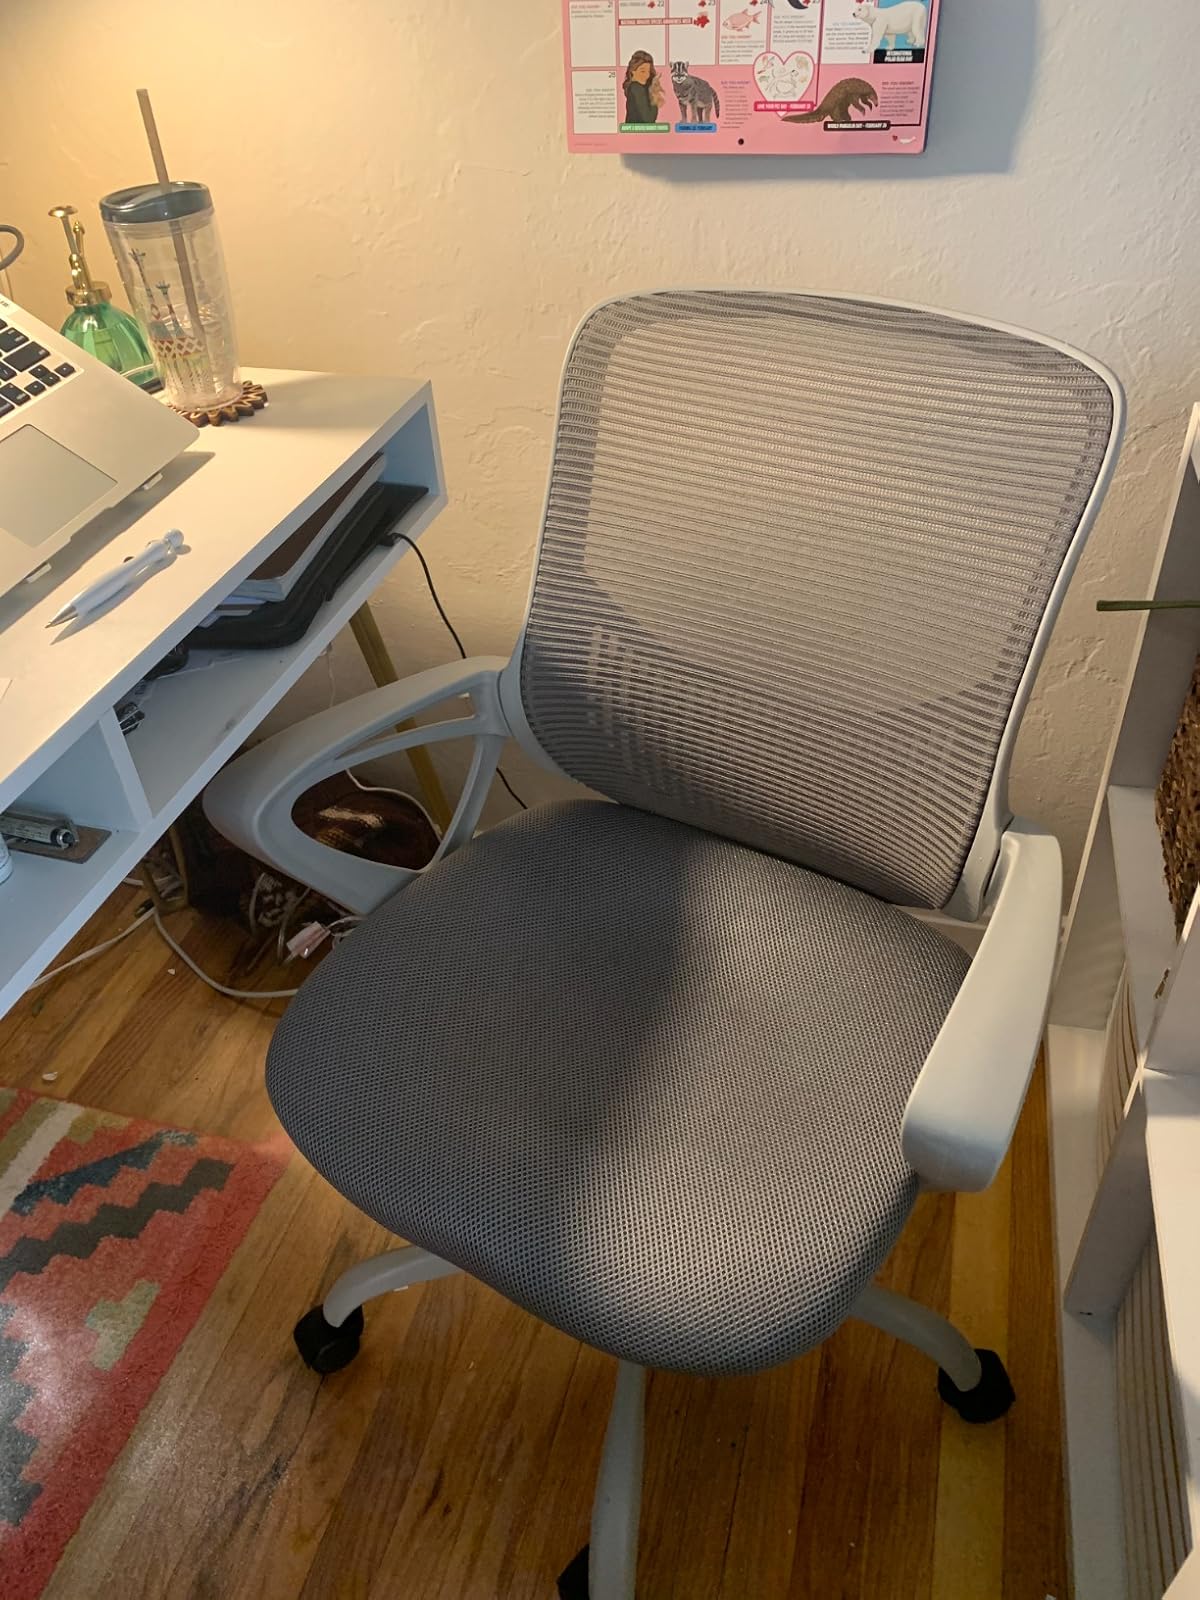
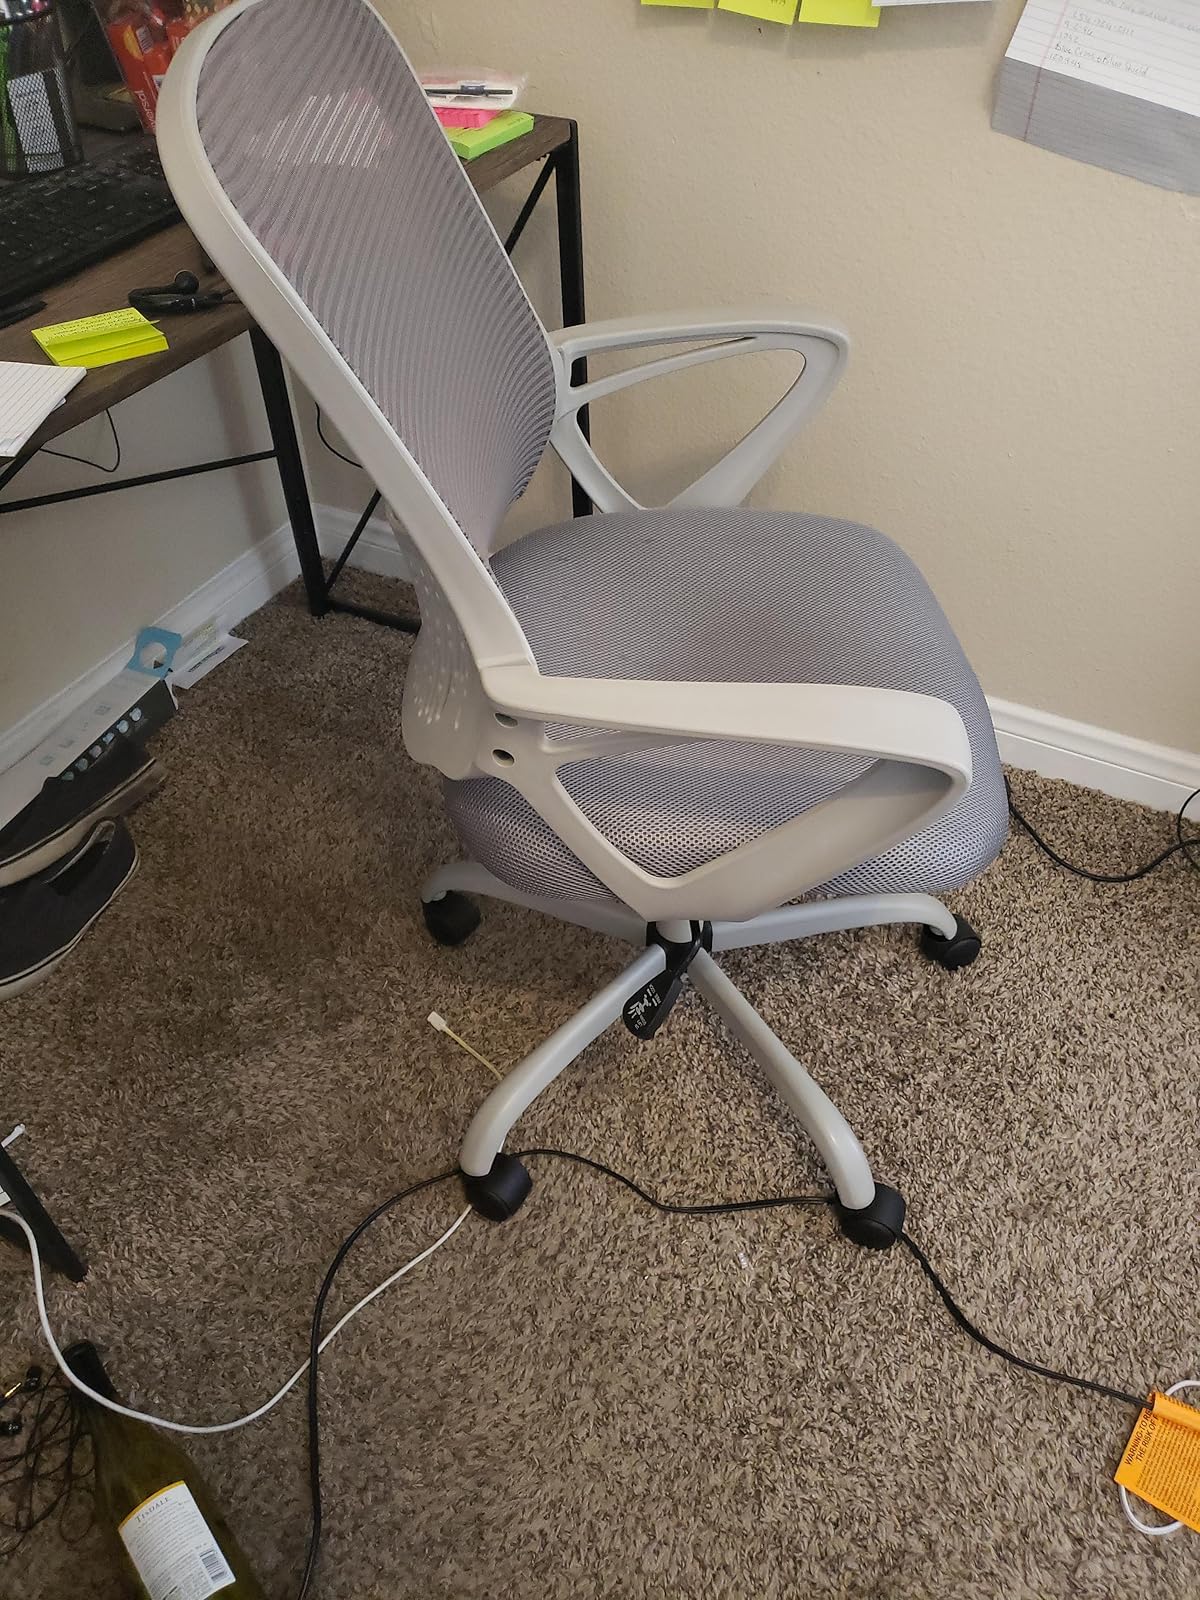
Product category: items_chair
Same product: yes